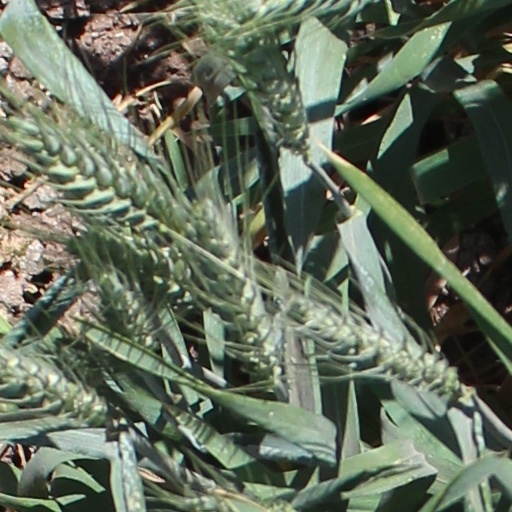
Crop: wheat